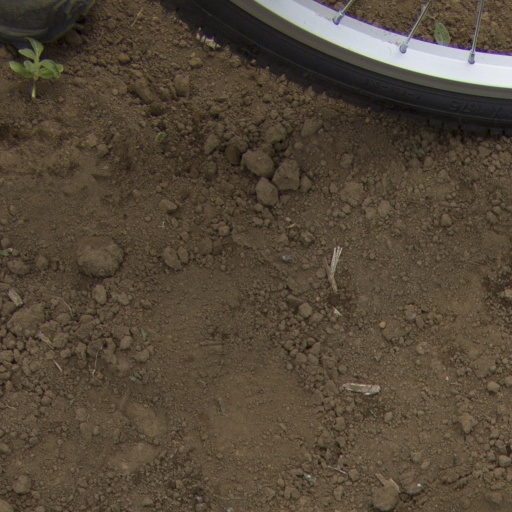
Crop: Jerusalem artichoke